Anachronism

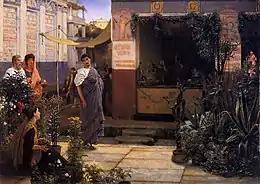
Lawrence Alma-Tadema (1868). Flower market in Roman times, with a cactus and two agaves. Cacti and agaves are originally American plants.

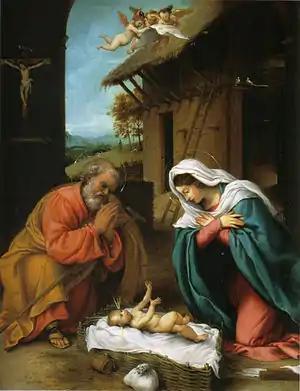
Lorenzo Lotto. (c. 1480 – 1556/57) Birth of Jesus with a crucifix on the wall.

Anachronism is used especially in works of imagination that rest on a historical basis. Anachronisms may be introduced in many ways: for example, in the disregard of the different modes of life and thought that characterize different periods, or in ignorance of the progress of the arts and sciences and other facts of history. They vary from glaring inconsistencies to scarcely perceptible misrepresentation. Anachronisms may be the unintentional result of ignorance, or may be a deliberate aesthetic choice.